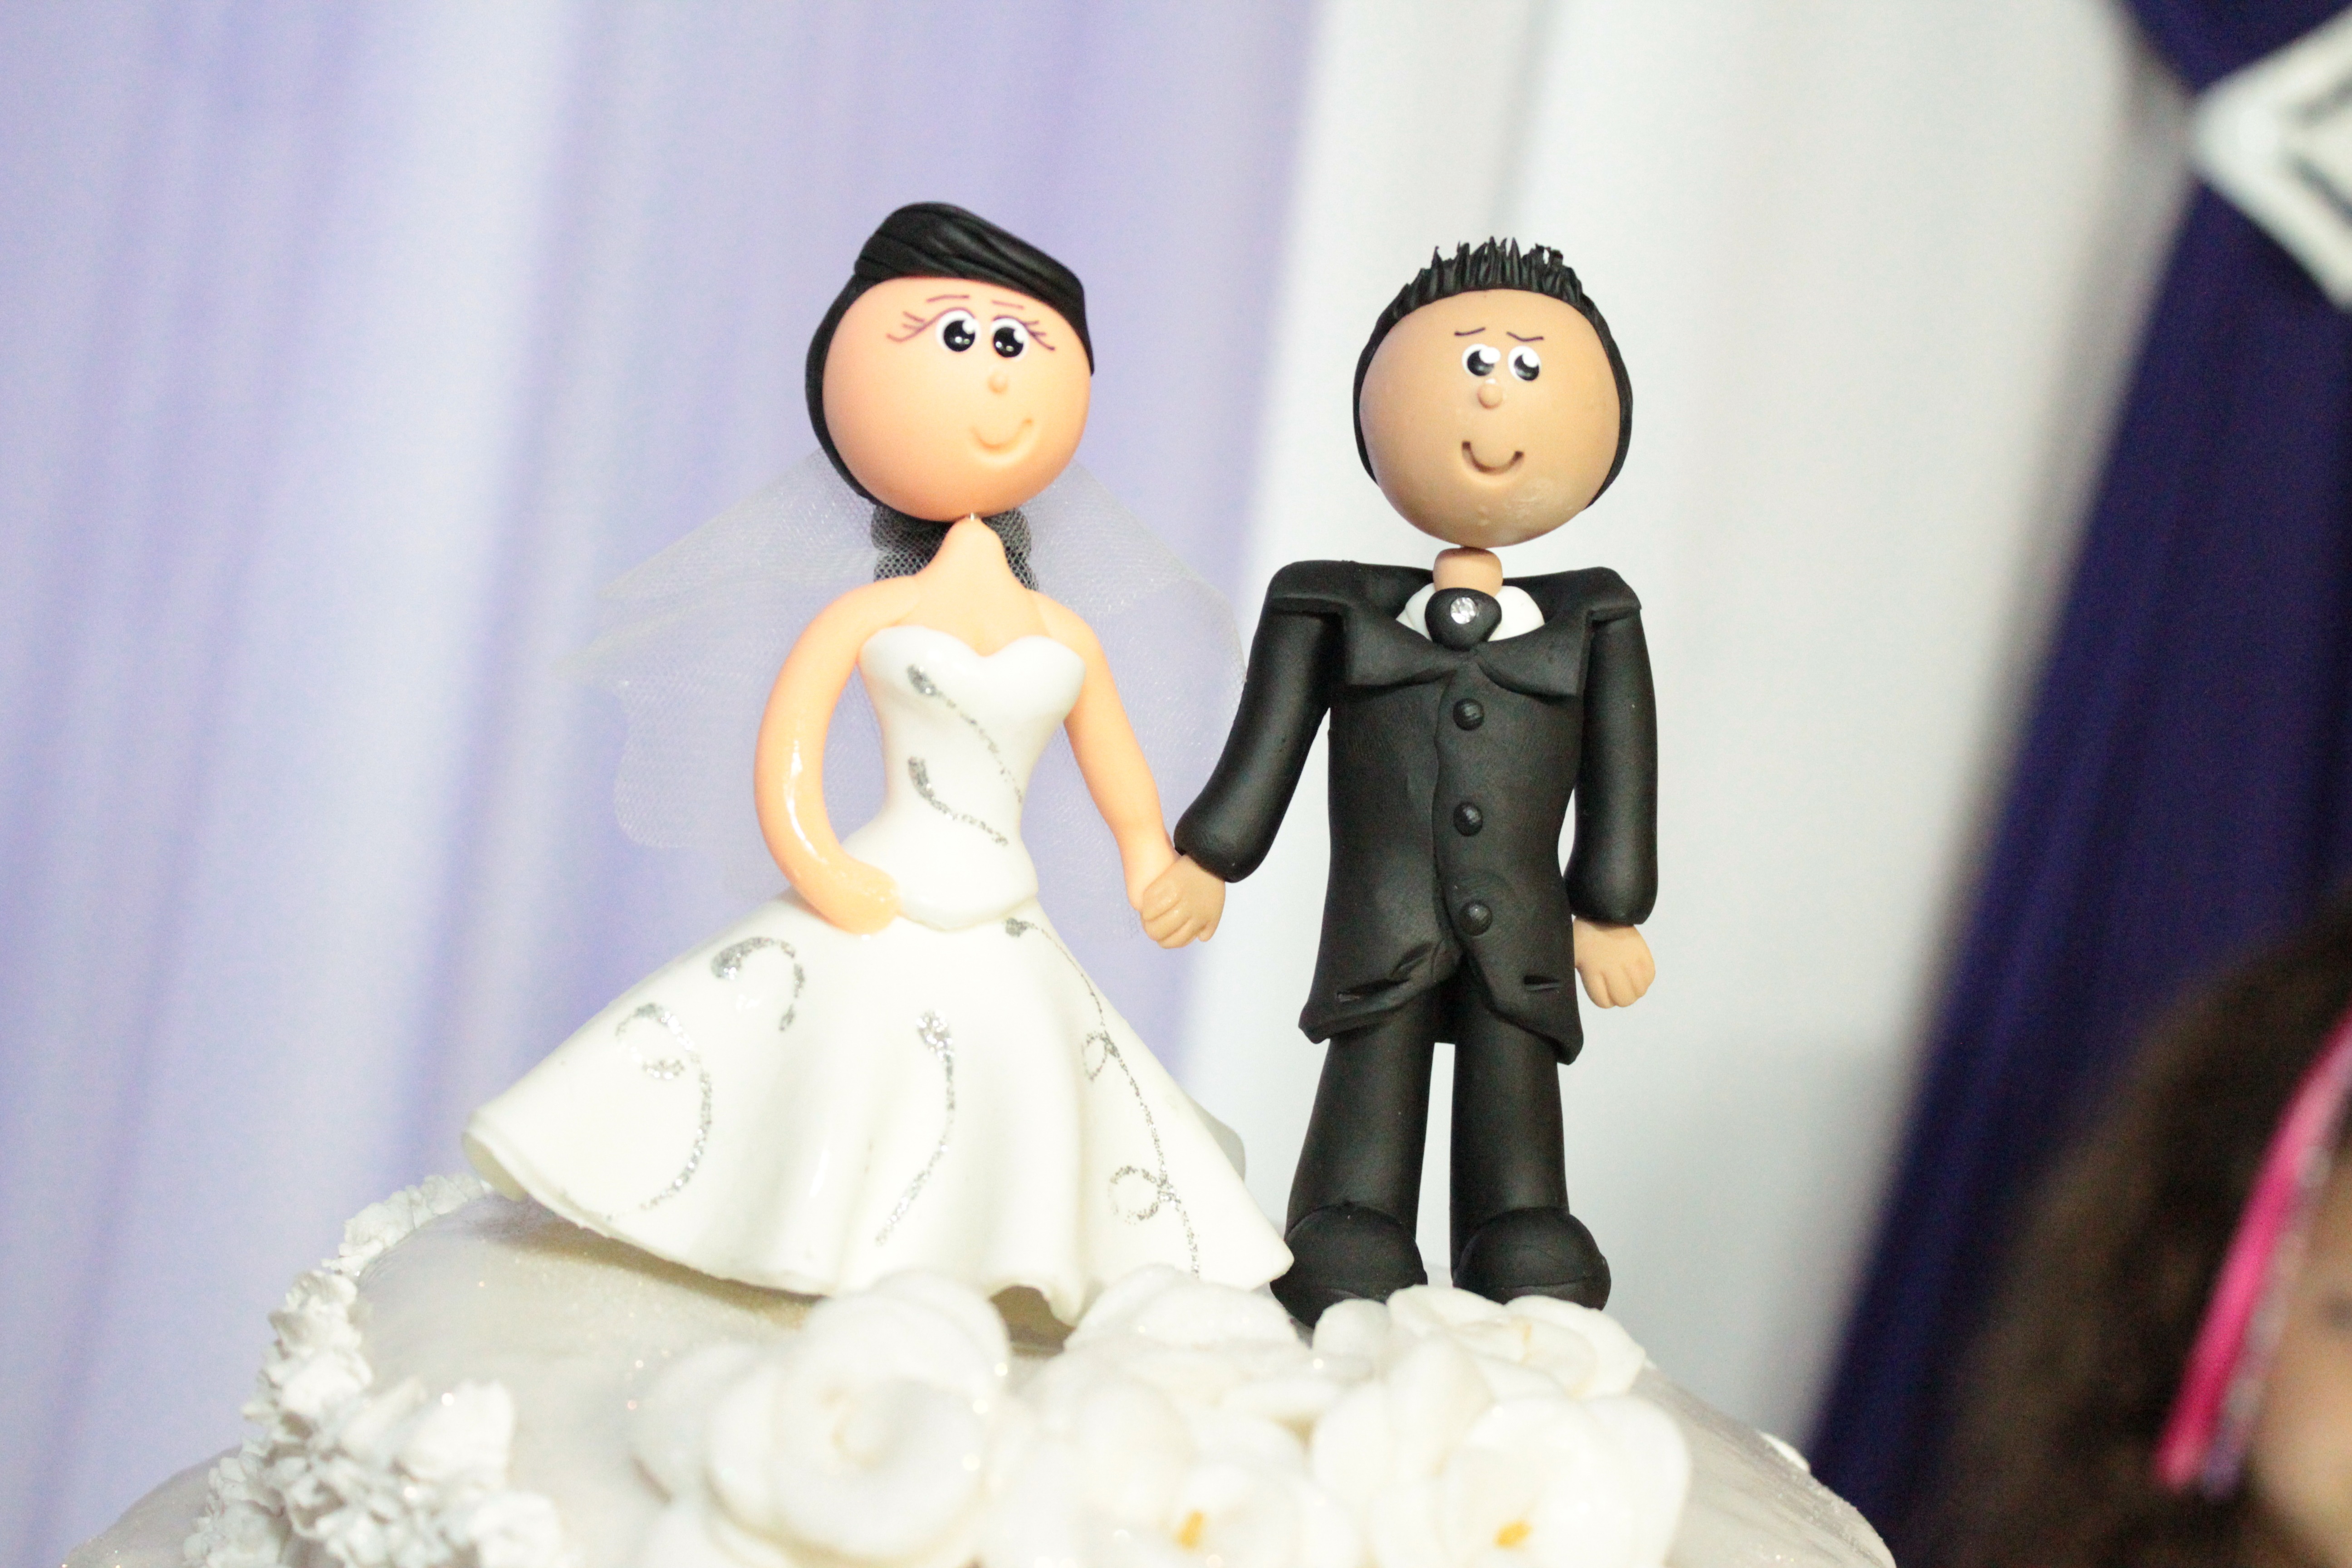
decoration, groom, toy, marriage, wedding cake toppers